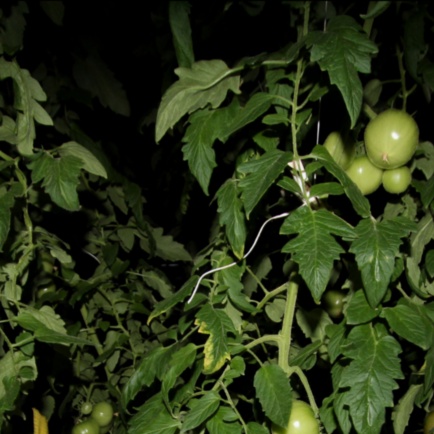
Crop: tomato